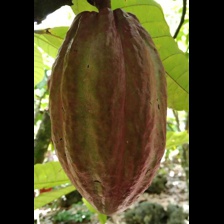
Label: sana